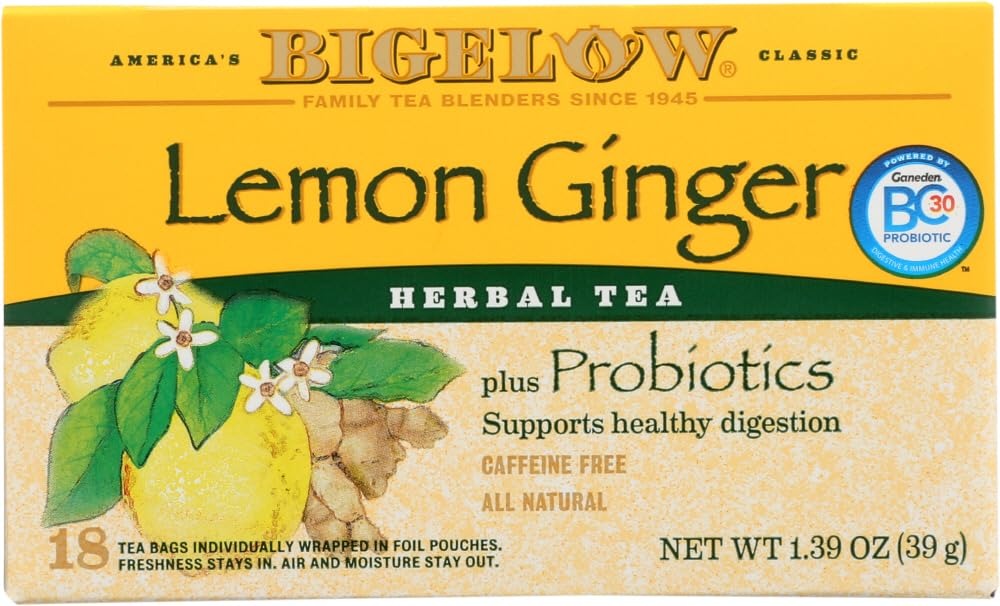
Item Name: Bigelow Tea Lemon Ginger 18 Bags (Pack of 12)
Value: 12.0
Unit: Count

Price: 3.99